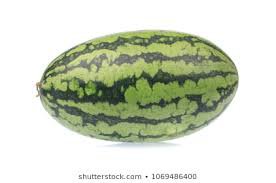
Label: Watermelon